Alfredo Fortabat

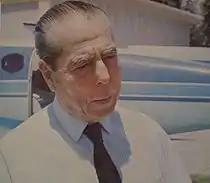
Alfredo Fortabat

Alfredo Fortabat was born in Azul, a small city in Buenos Aires Province, on 19 May 1894; his parents, Helene Pourtal and Lucien Fortabat, were recently arrived French Argentines. Lucien Fortabat was named Director of Azul's important French language school and later Director of the "Banco Comercial", which enabled his son, Alfredo, to attend the Sorbonne. The elder Fortabat died in 1921, however, and upon Alfredo's return in 1924, local cement kiln owners encouraged him to invest in the growing industry.